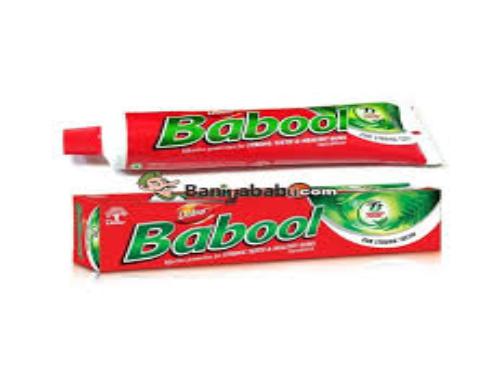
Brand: babool
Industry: Necessities